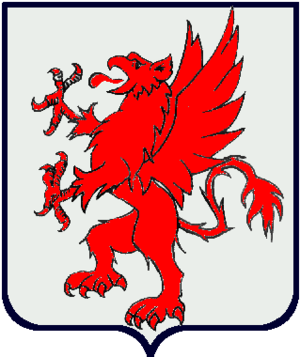
blason.griffon.créé perso. GFDL fr:Utilisateur:Ssire
Le griffon est une figure imaginaire qui intégra les armoiries dès la fin du Moyen Âge.